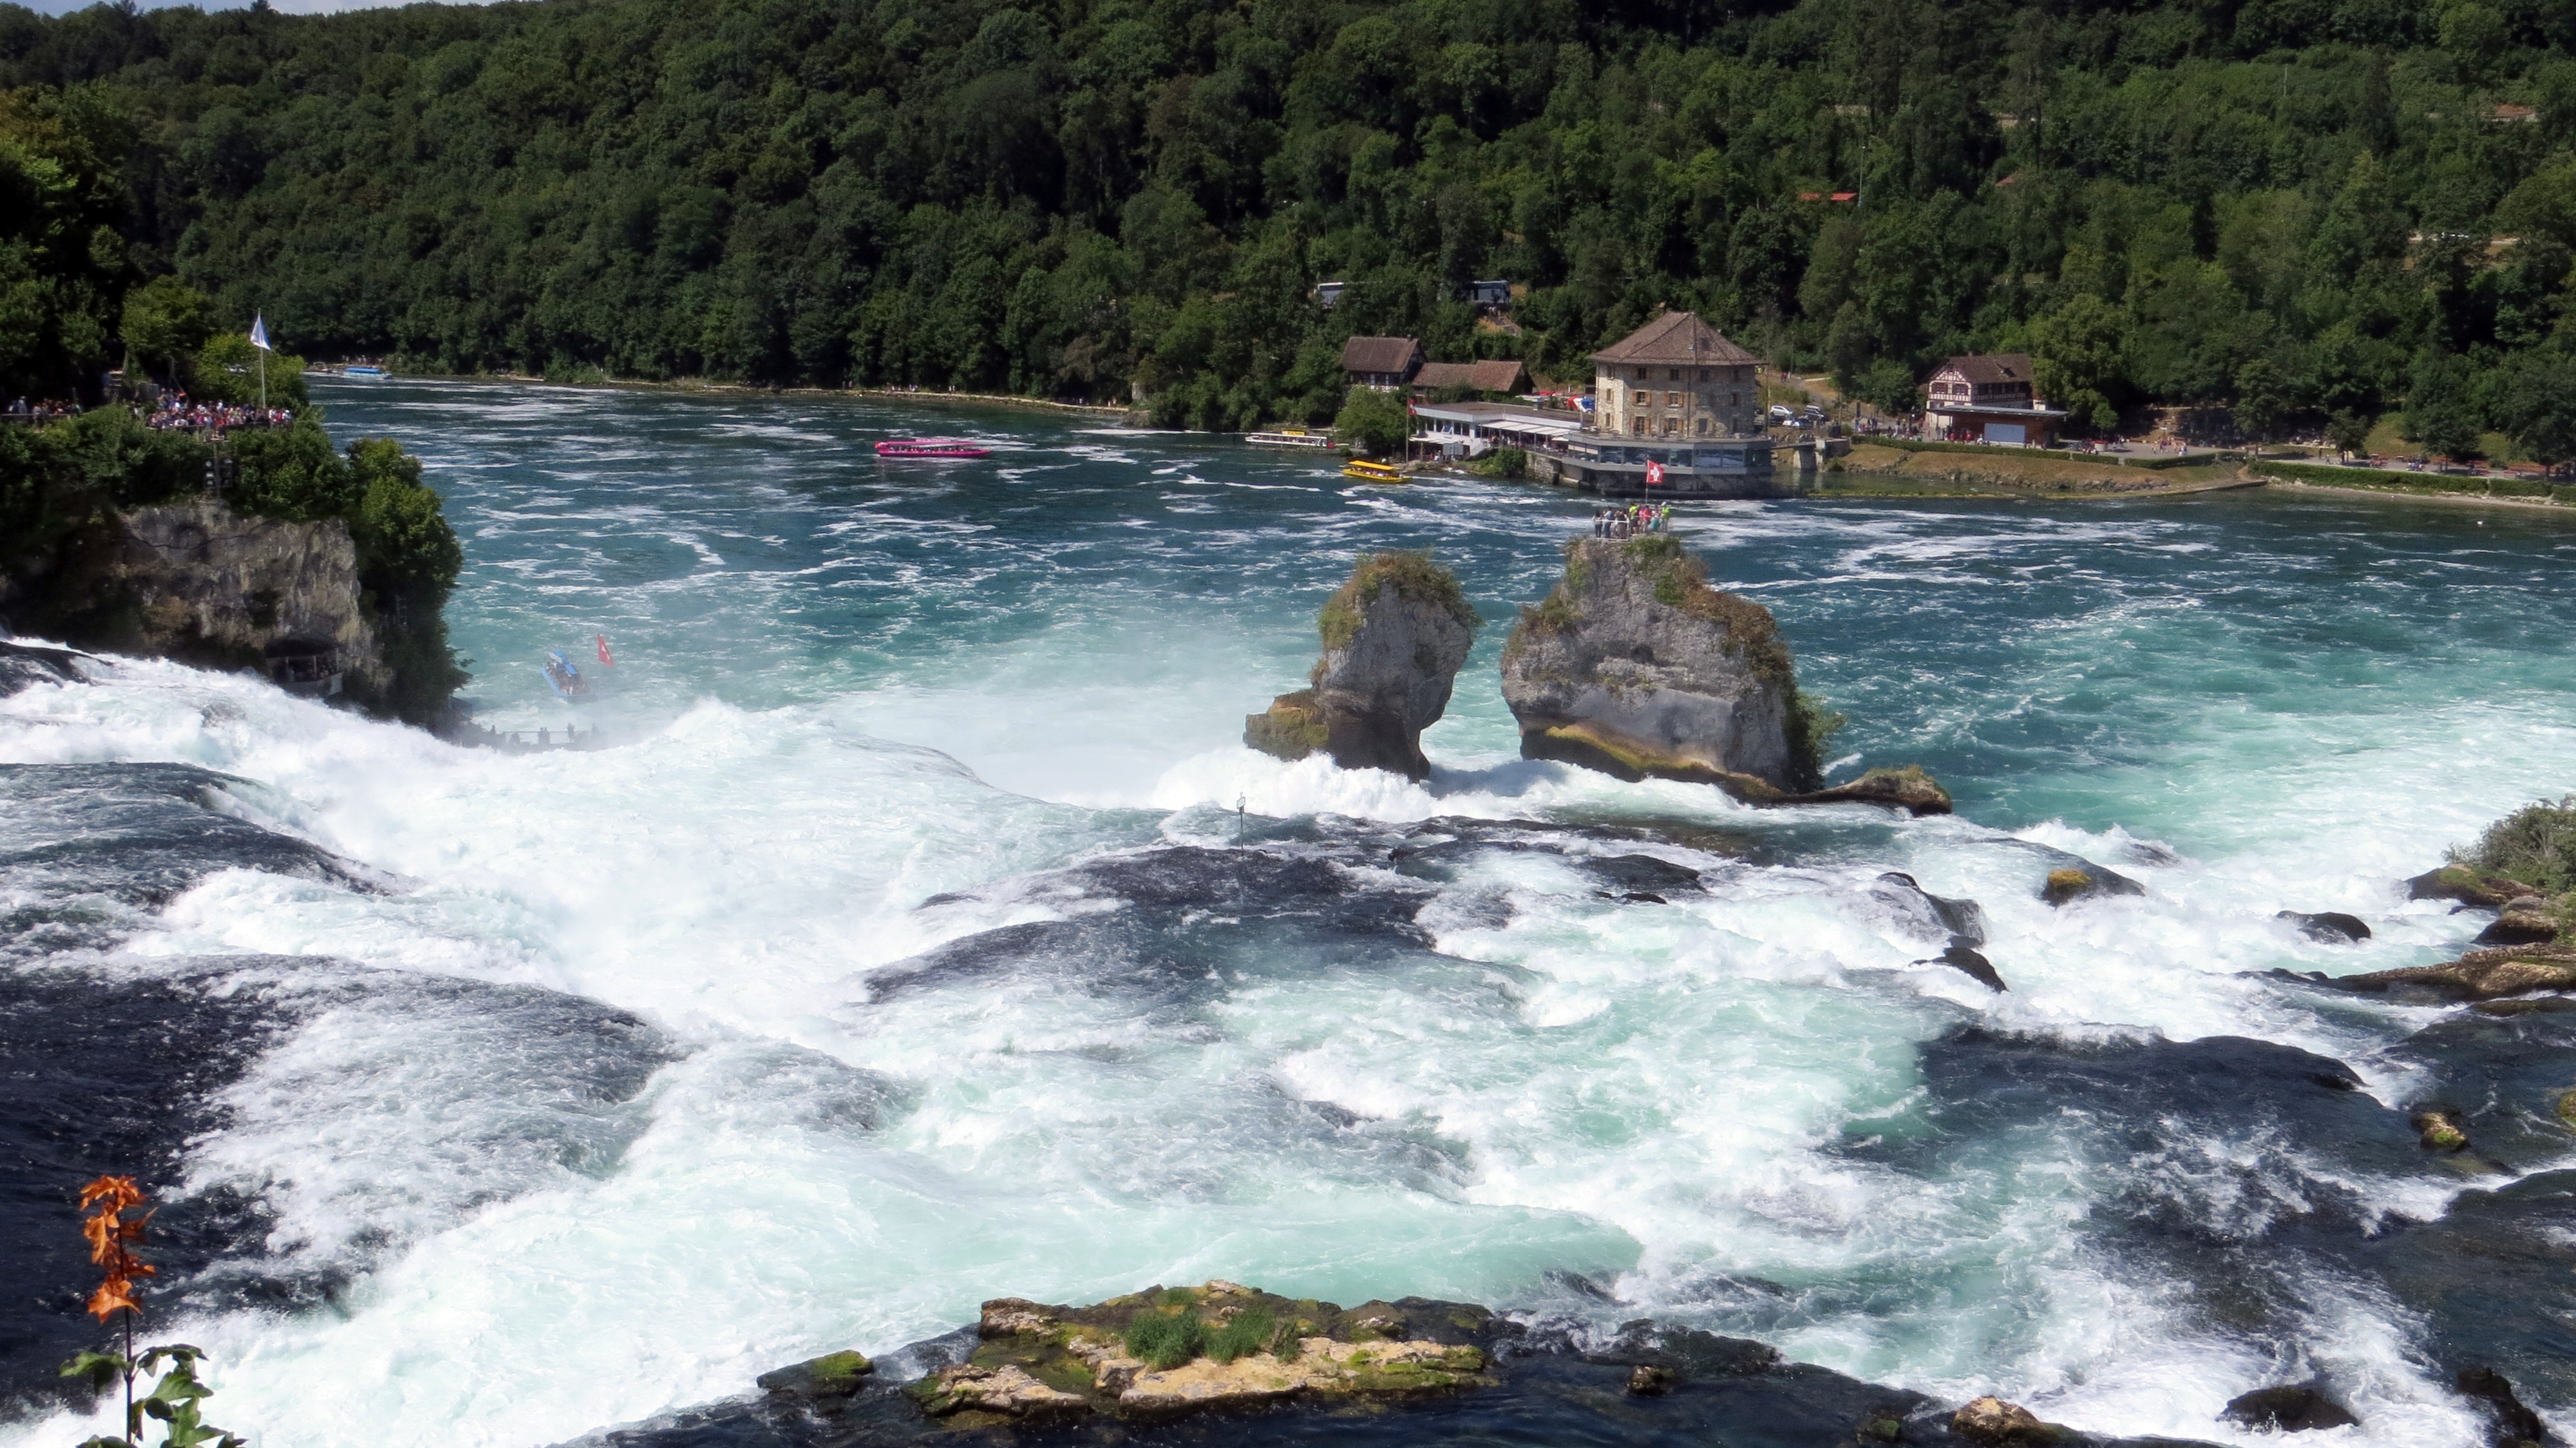
water, rock, river, stream, vehicle, spray, rapid, tourism, boating, germany, switzerland, water feature, watercourse, rhine, schaffhausen, destination, roaring, murmur, enormous, landform, water mass, rhine falls, observation deck